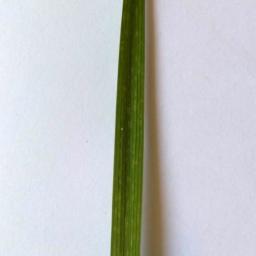
Label: Rice___Healthy